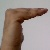
The image shows a hand gesture representing a space in Indian Sign Language.